Lone Dencker Wisborg

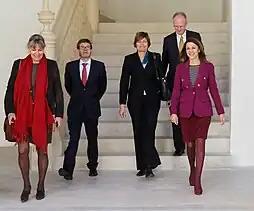
Wisborg in 2013, during a meeting with Spanish Defence Minister, María Dolores de Cospedal, together with the other ambassadors from the Nordic countries.

Wisborg began her diplomatic career at the Ministry of Foreign Affairs in 1992 as Head of Section with responsibility for development assistance, assistance to Eastern Europe and international law, a post she held until 1995. She was then assigned to the Danish Embassy in Estonia as First Secretary, from 1995 to 1998. Thereafter, she worked as Head of the International Department and Secretary to the Defence Committee at the Danish Parliament, and subsequently served as Private Secretary to the Minister for Foreign Affairs from 2001 to 2003, and then posted as Deputy Chief of Mission, Royal Danish Embassy in Warsaw, Poland, from 2004 to 2006. She had a brief interlude as Chief Operating Officer (COO) for the Bikuben Foundation, before becoming Head of the Department of Security Policy at the Ministry of Foreign Affairs from 2007 to 2009. From 2009 to 2011, she was Under-Secretary for Global Security.